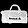
Label: Bag